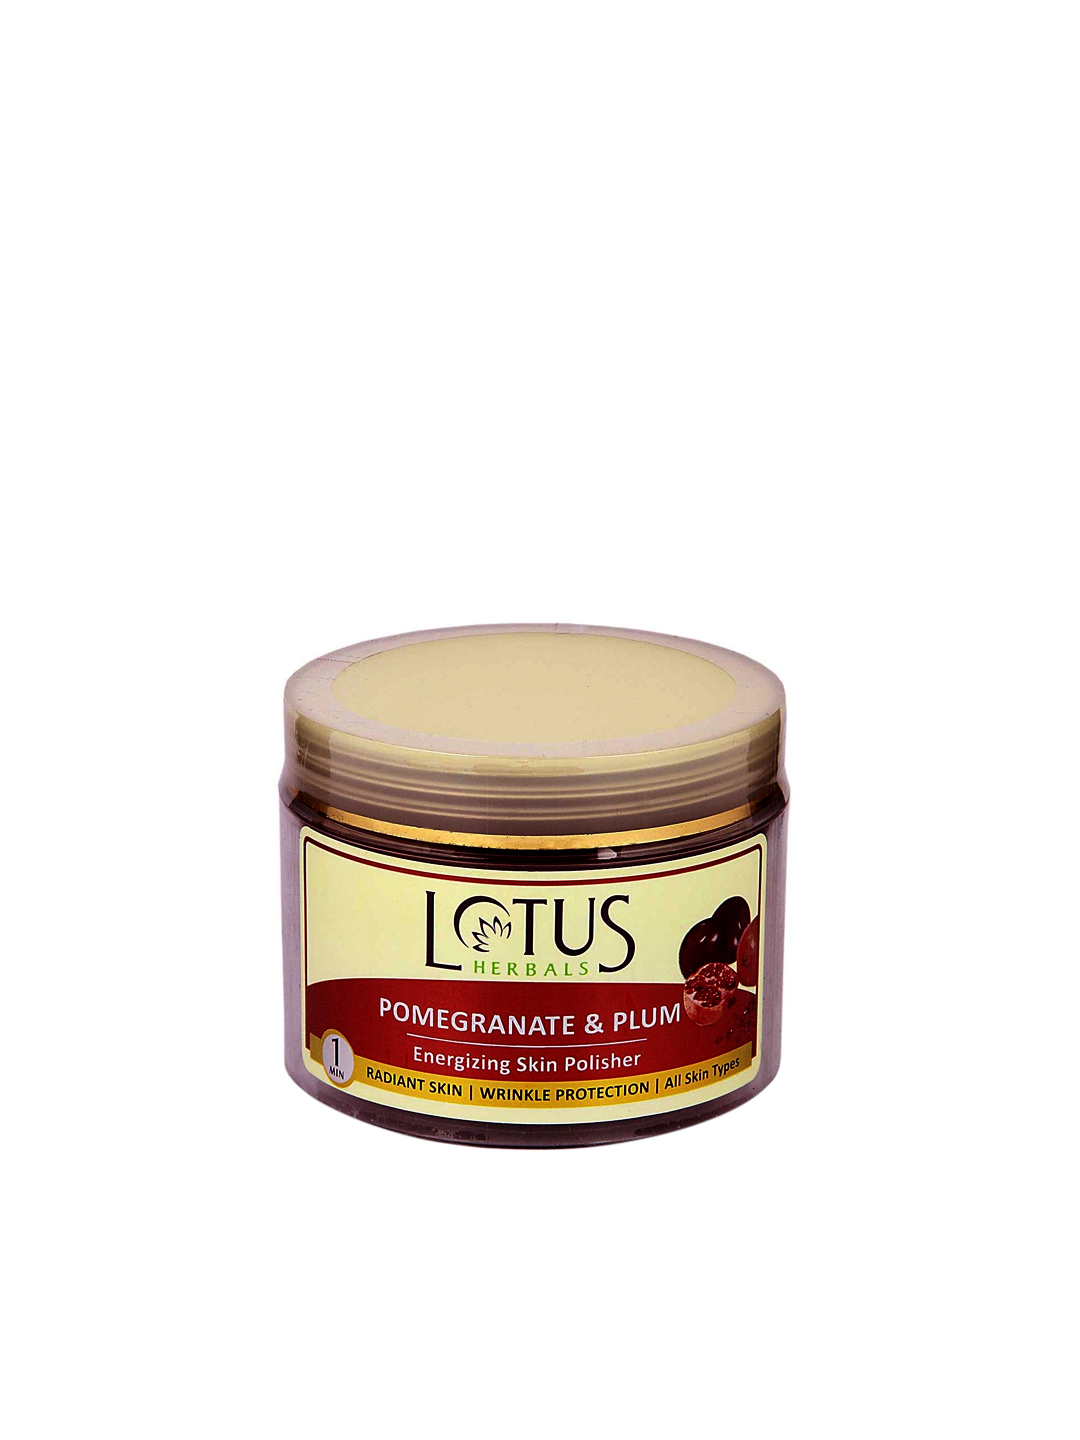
Lotus Herbals Pomegranate & Plum Energizing Skin Polisher
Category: Personal Care / Skin Care / Face Wash and Cleanser
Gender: Women
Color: Maroon
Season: Spring 2017
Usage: Casual